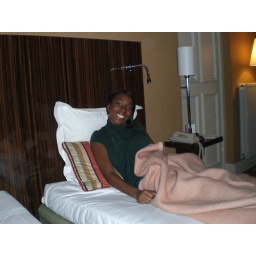
Me in the bed after the long train ride to Paris!